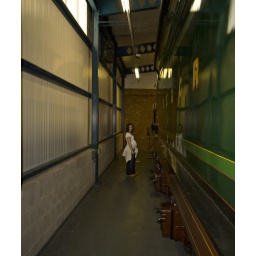
Trace and the belly next to a train coach in the Station Hall at the National Railway Museum